Niger State Polytechnic

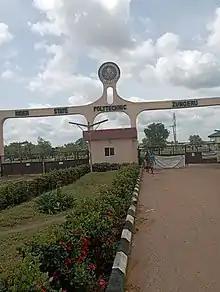

Niger State Polytechnic, also known as Nigerpoly, is a tertiary learning institution in Zungeru, Niger State, Nigeria.